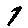
Label: 1